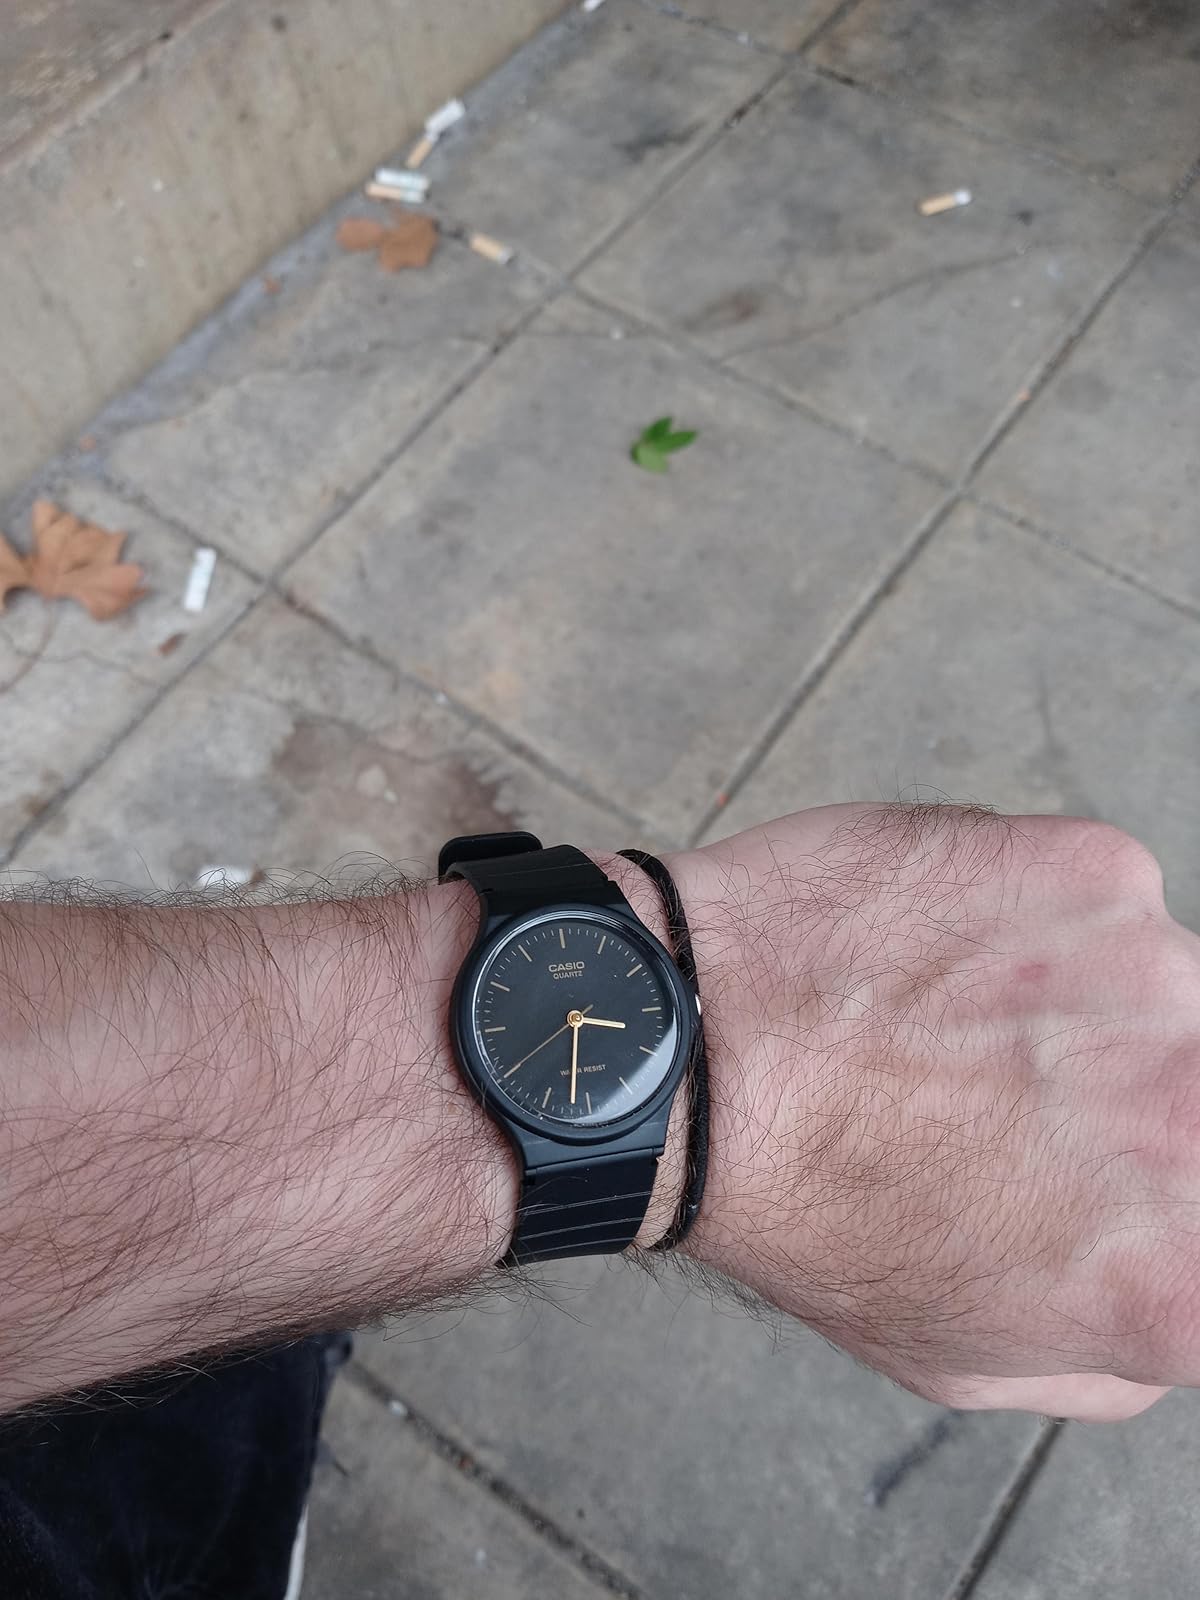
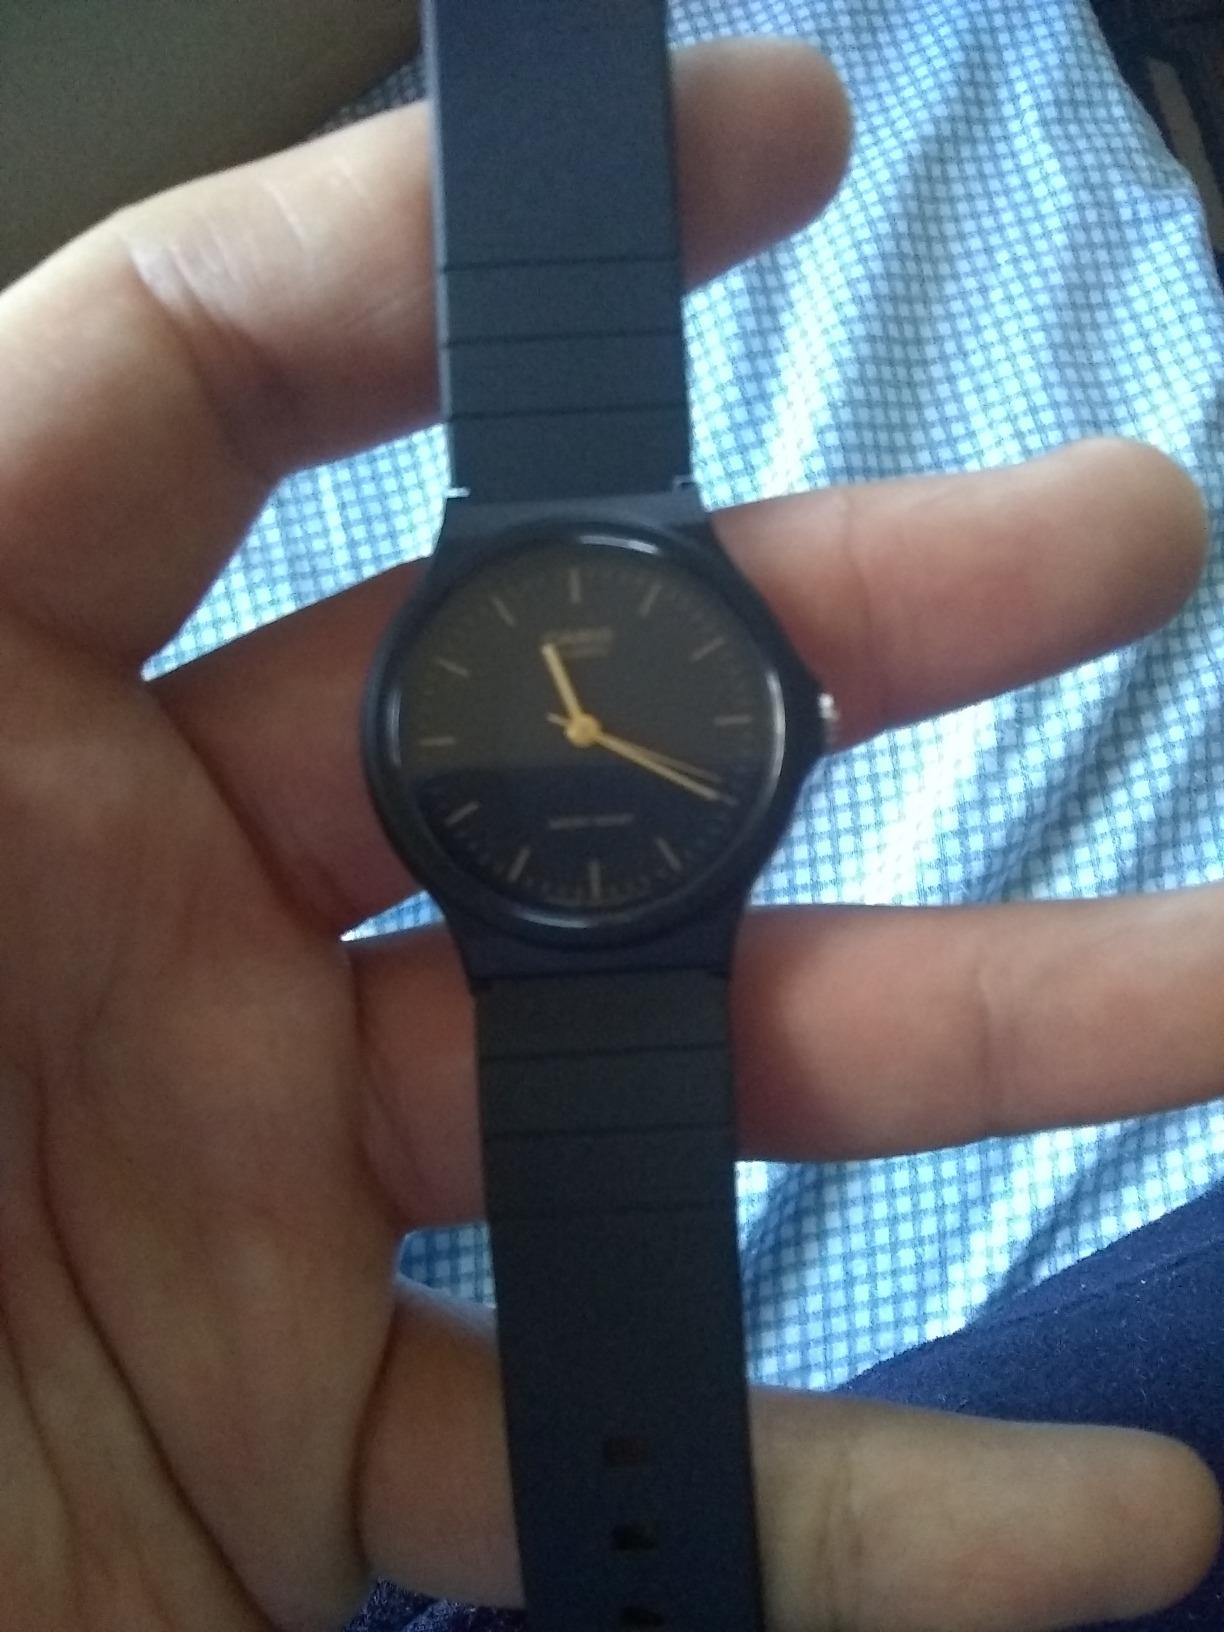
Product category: accessories_watch
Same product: yes